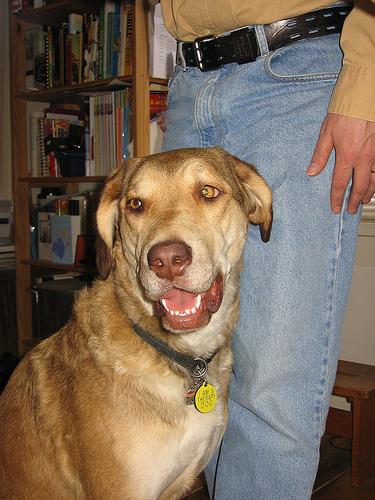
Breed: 215-n000075-Chesapeake_Bay_retriever